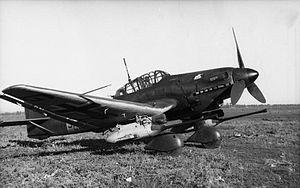
Un bombardier allemand Junkers Ju 87G-1 ""Stuka"" avec deux canons FlaK 18 Kanonenvogel de 37 mm (""canon-oiseau""), stationné sur un aérodrome en Union soviétique."
Le Junkers Ju 87 est le plus connu des bombardier en piqué de la Luftwaffe employé durant la Seconde Guerre mondiale. En allemand, « bombardier en piqué » se traduit par Sturzkampfflugzeug, composé de trois mots : « Sturz », « Kampf » et « Flugzeug » — soit littéralement « avion de combat en piqué ». En abrégé, le mot donne « Stuka », terme qui fut depuis presque invariablement associé au Ju 87, bien que les Stukas soient une catégorie d'avions, et non un terme désignant un unique modèle.
Une proposition de fusion est en cours entre Grande Guerre patriotique et Front de l'Est (Seconde Guerre mondiale).